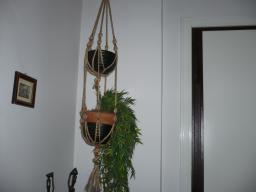
Label: Background_without_leaves